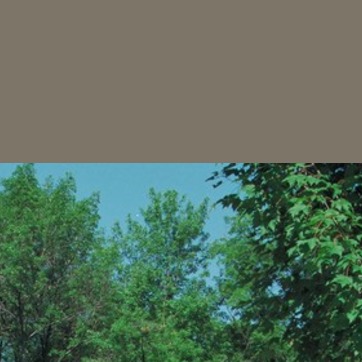
Material: sky